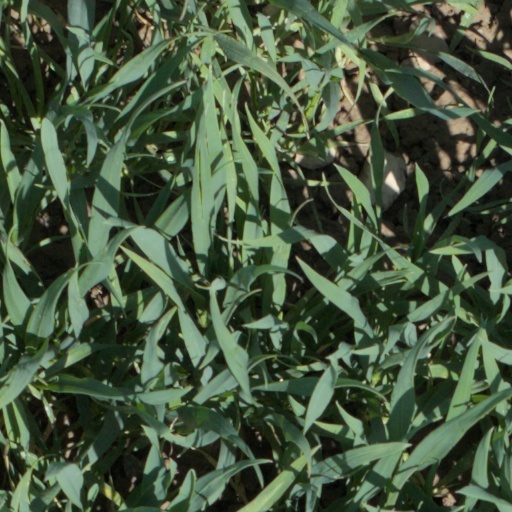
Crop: wheat